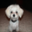
Label: dog